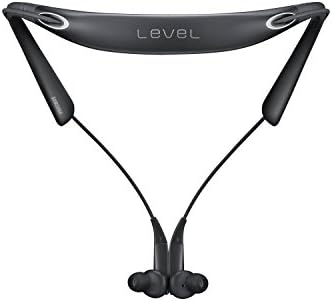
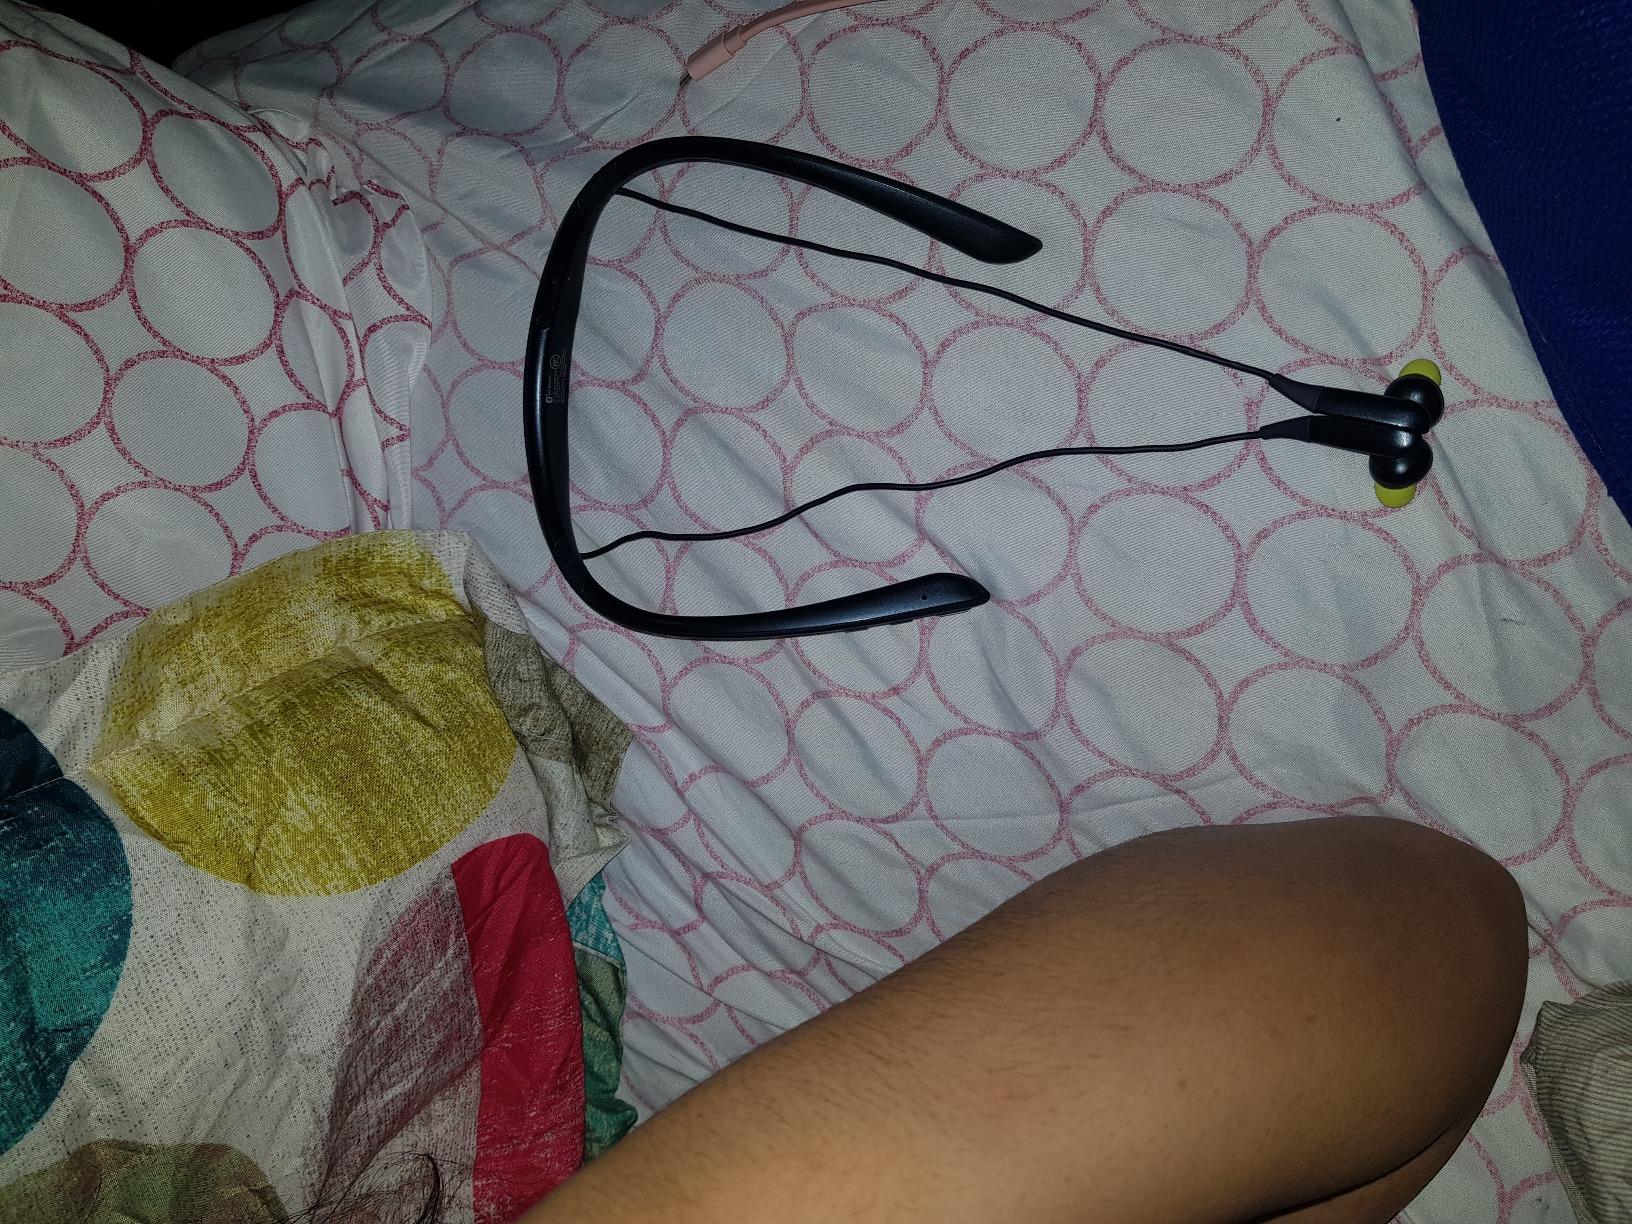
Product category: headphones
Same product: yes